Sugar candy

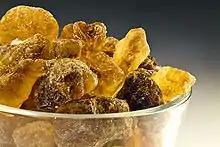
Brown sugar candy resulting from caramelisation

Sugar candy is often used to sweeten tea. Northern Germany, specifically East Frisia, has an established tea culture, where a large crystal of sugar candy "(Kandiszucker" or in the regional dialect "Kluntje)" is placed at the bottom of the cup and the hot tea added, which cracks and dissolves the crystal. Similarly in Iran, tea is consumed with sugar candy (called "nabat") placed either in the tea or in the mouth. In China, sugar candy is used to sweeten Chrysanthemum tea as well as Cantonese dessert soups and the liquor "baijiu".